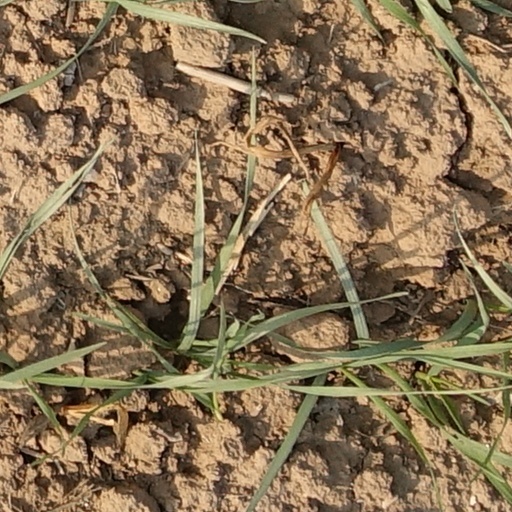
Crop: wheat